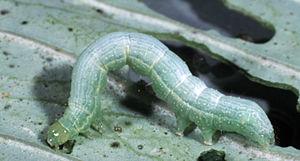
La fausse-arpenteuse du chou, ou « plusie ni » ou simplement « ni », est une espèce d'insectes lépidoptères de la famille des Noctuidae, à répartition quasi-cosmopolite.